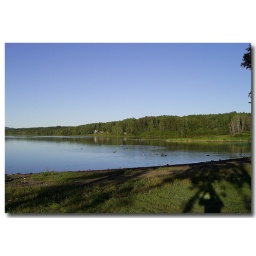
A lake in Appalachian mountains in Quebec